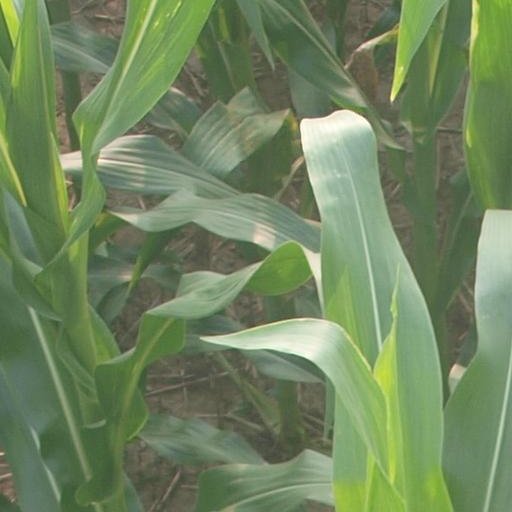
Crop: maize; corn